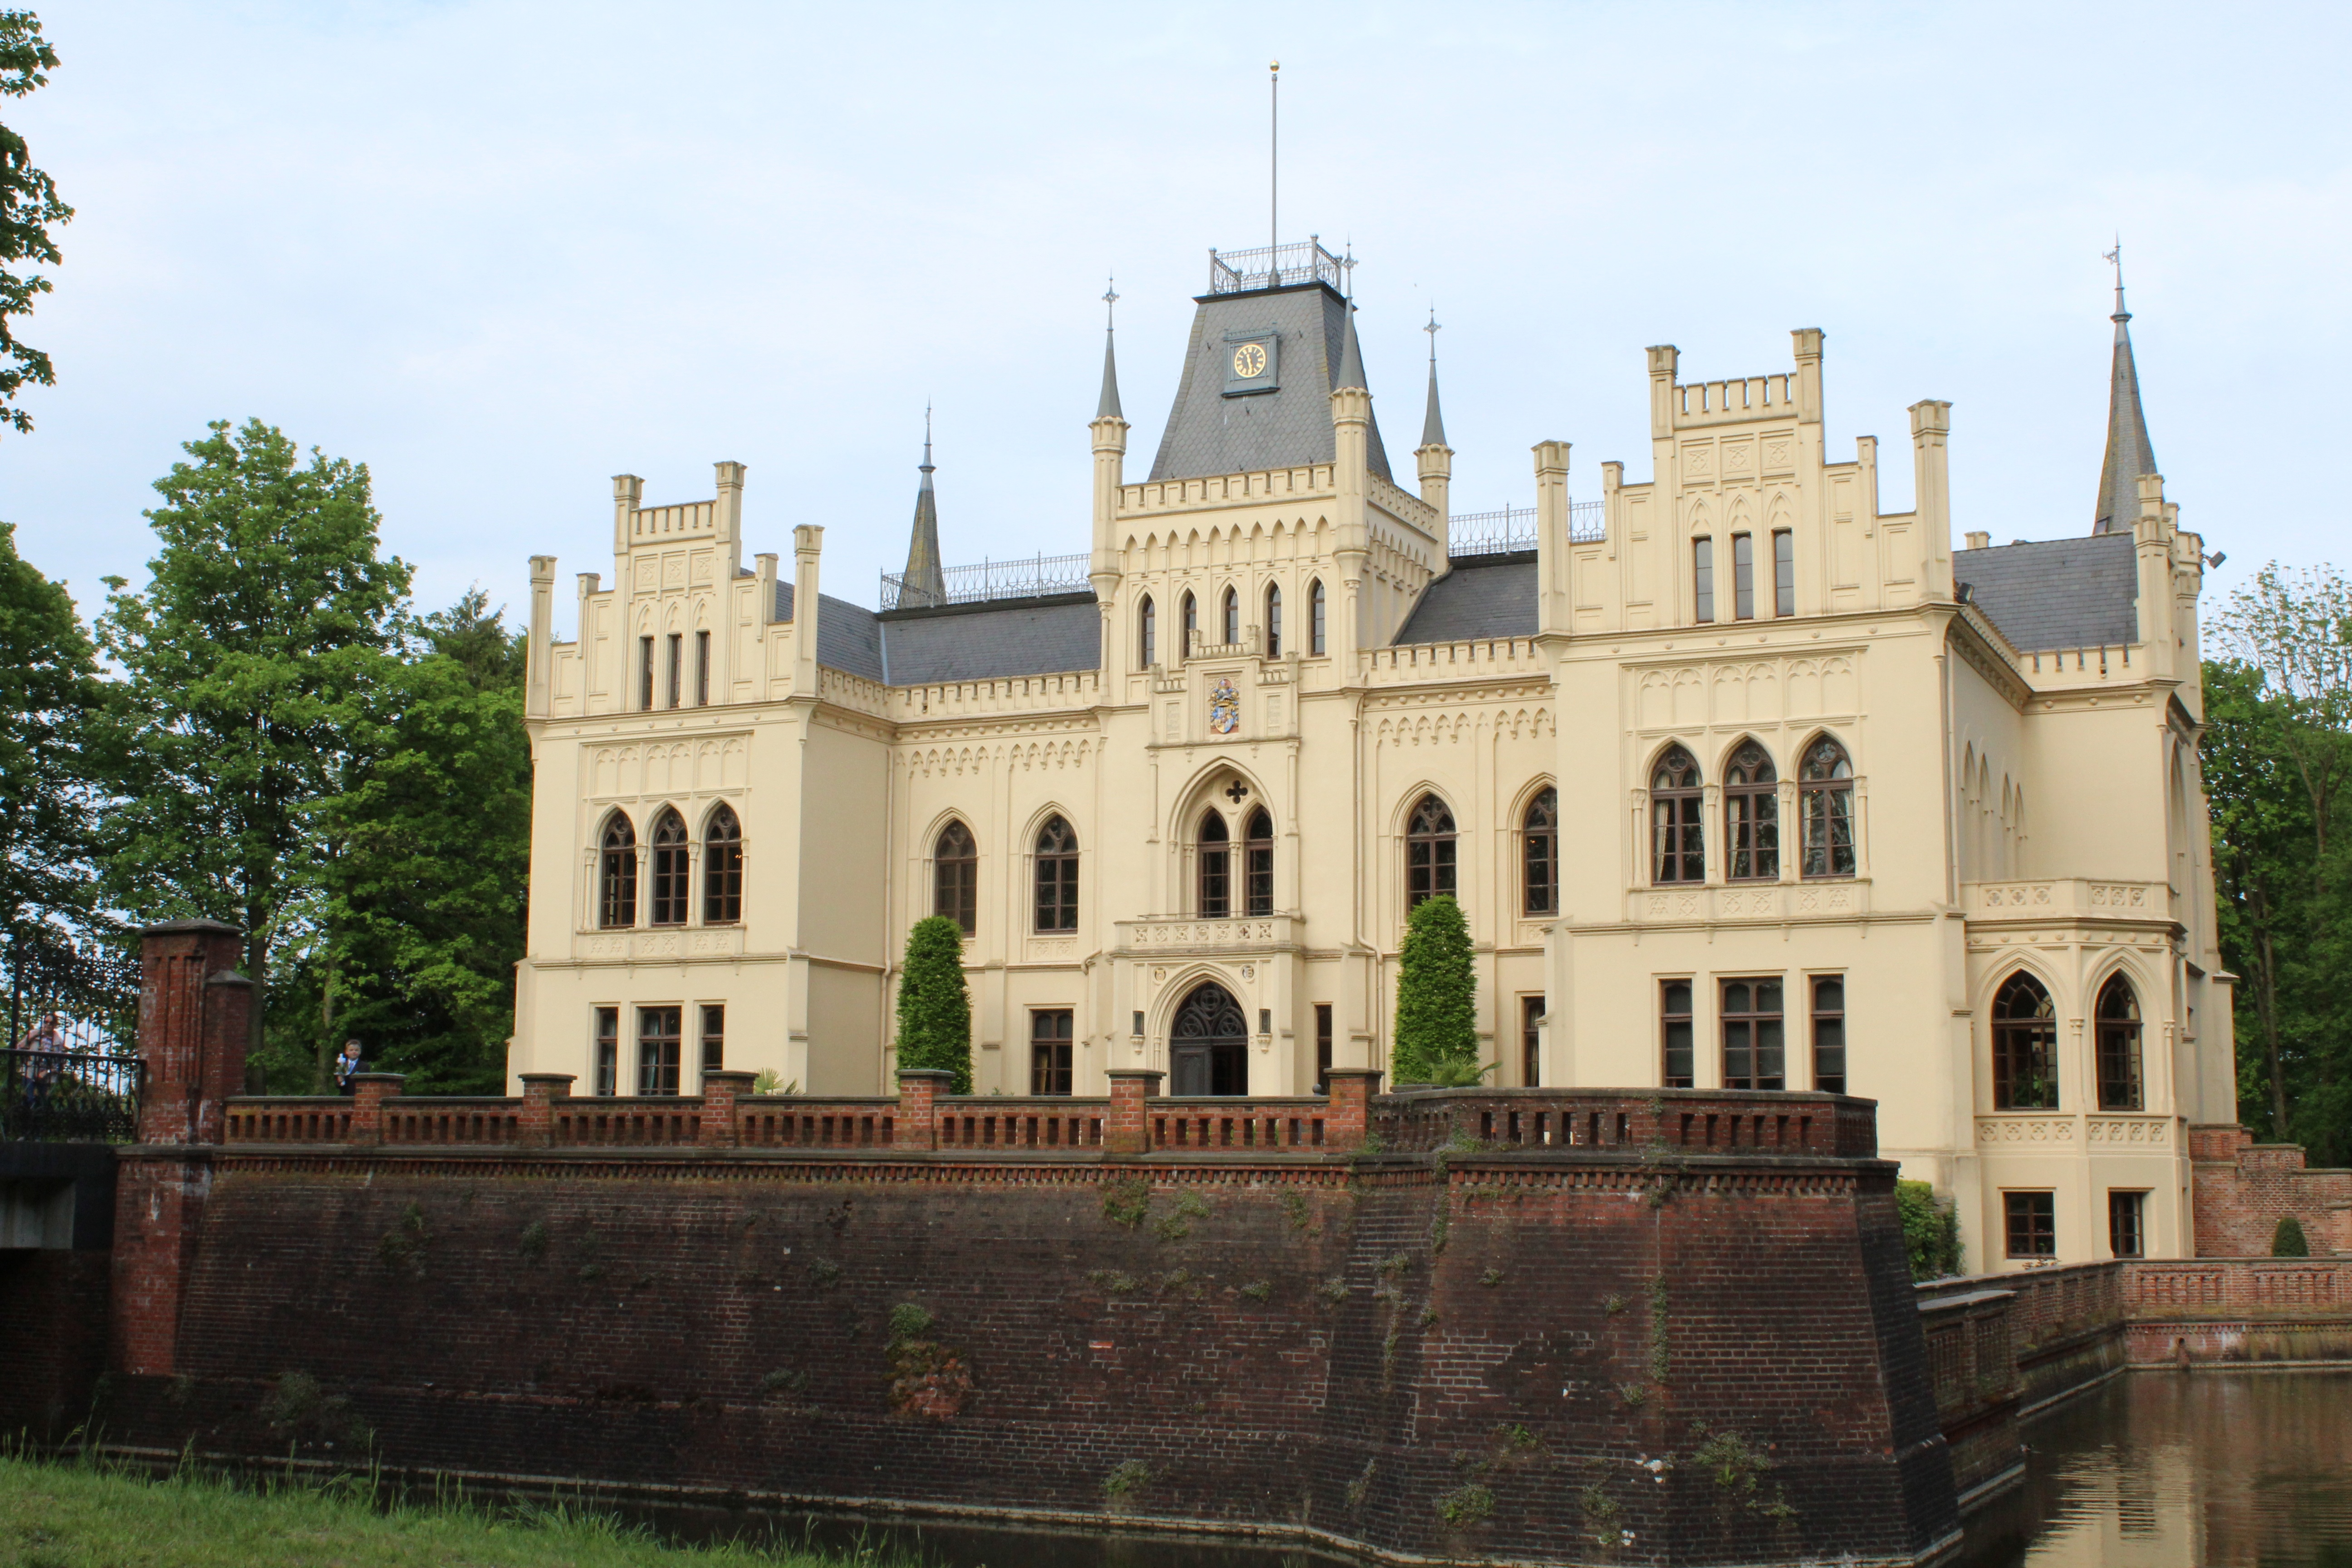
building, chateau, palace, castle, monastery, estate, manor house, tours, stately home, historic site, evenburg, byzantine architecture, water castle